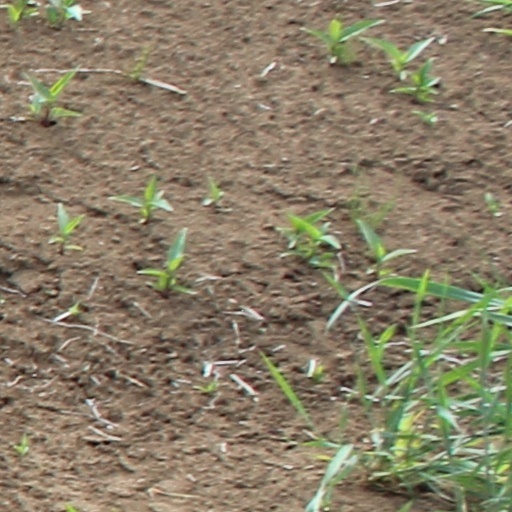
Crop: wheat